Edward Hartwick

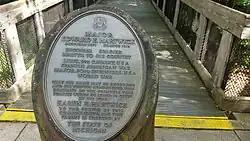
Edward Hartwick memorial plaque at the entrance of Hartwick Pines State Park

Following the United States' entry into World War I Hartwick volunteered for service and was commissioned a major in the 20th Engineers. He sailed to Europe in November 1917. In March 1918, Hartwick became ill with meningitis and on March 31, 1918, at age 46, he died near Bordeaux, France. He was buried in Talence Cemetery "with full military honors."